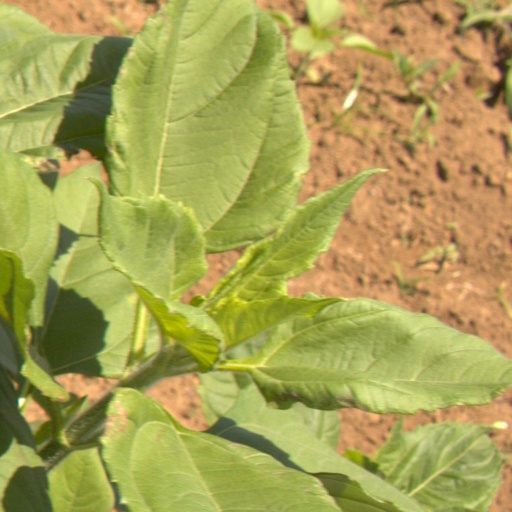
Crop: Jerusalem artichoke